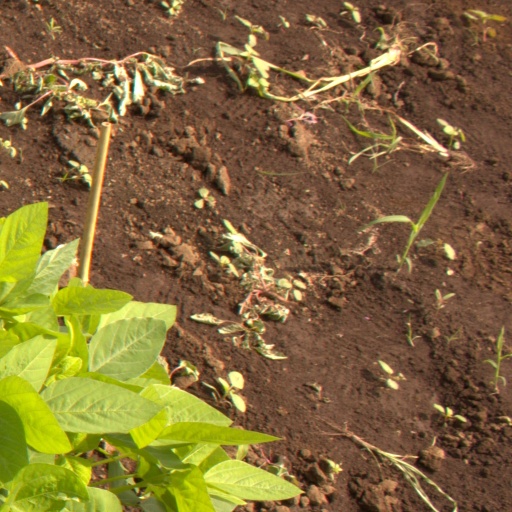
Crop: soybean